Man of the World (film)

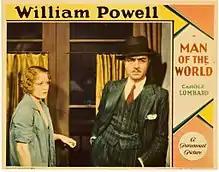
Wynne Gibson and Powell featured on lobby card

Man of the World is a 1931 American pre-Code romantic drama directed by Richard Wallace and starring William Powell, Carole Lombard, and Wynne Gibson.